Todd Carney

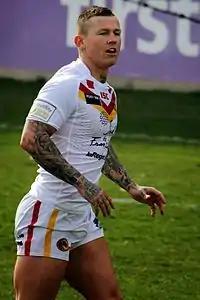
Carney playing for Catalans Dragons in 2015.

Carney played for the Salford Red Devils in 2017's Super League XXII. At the end of 2017, Carney signed a contract to play with Queensland Cup side, the Northern Pride in a bid to revive his career in Australia.